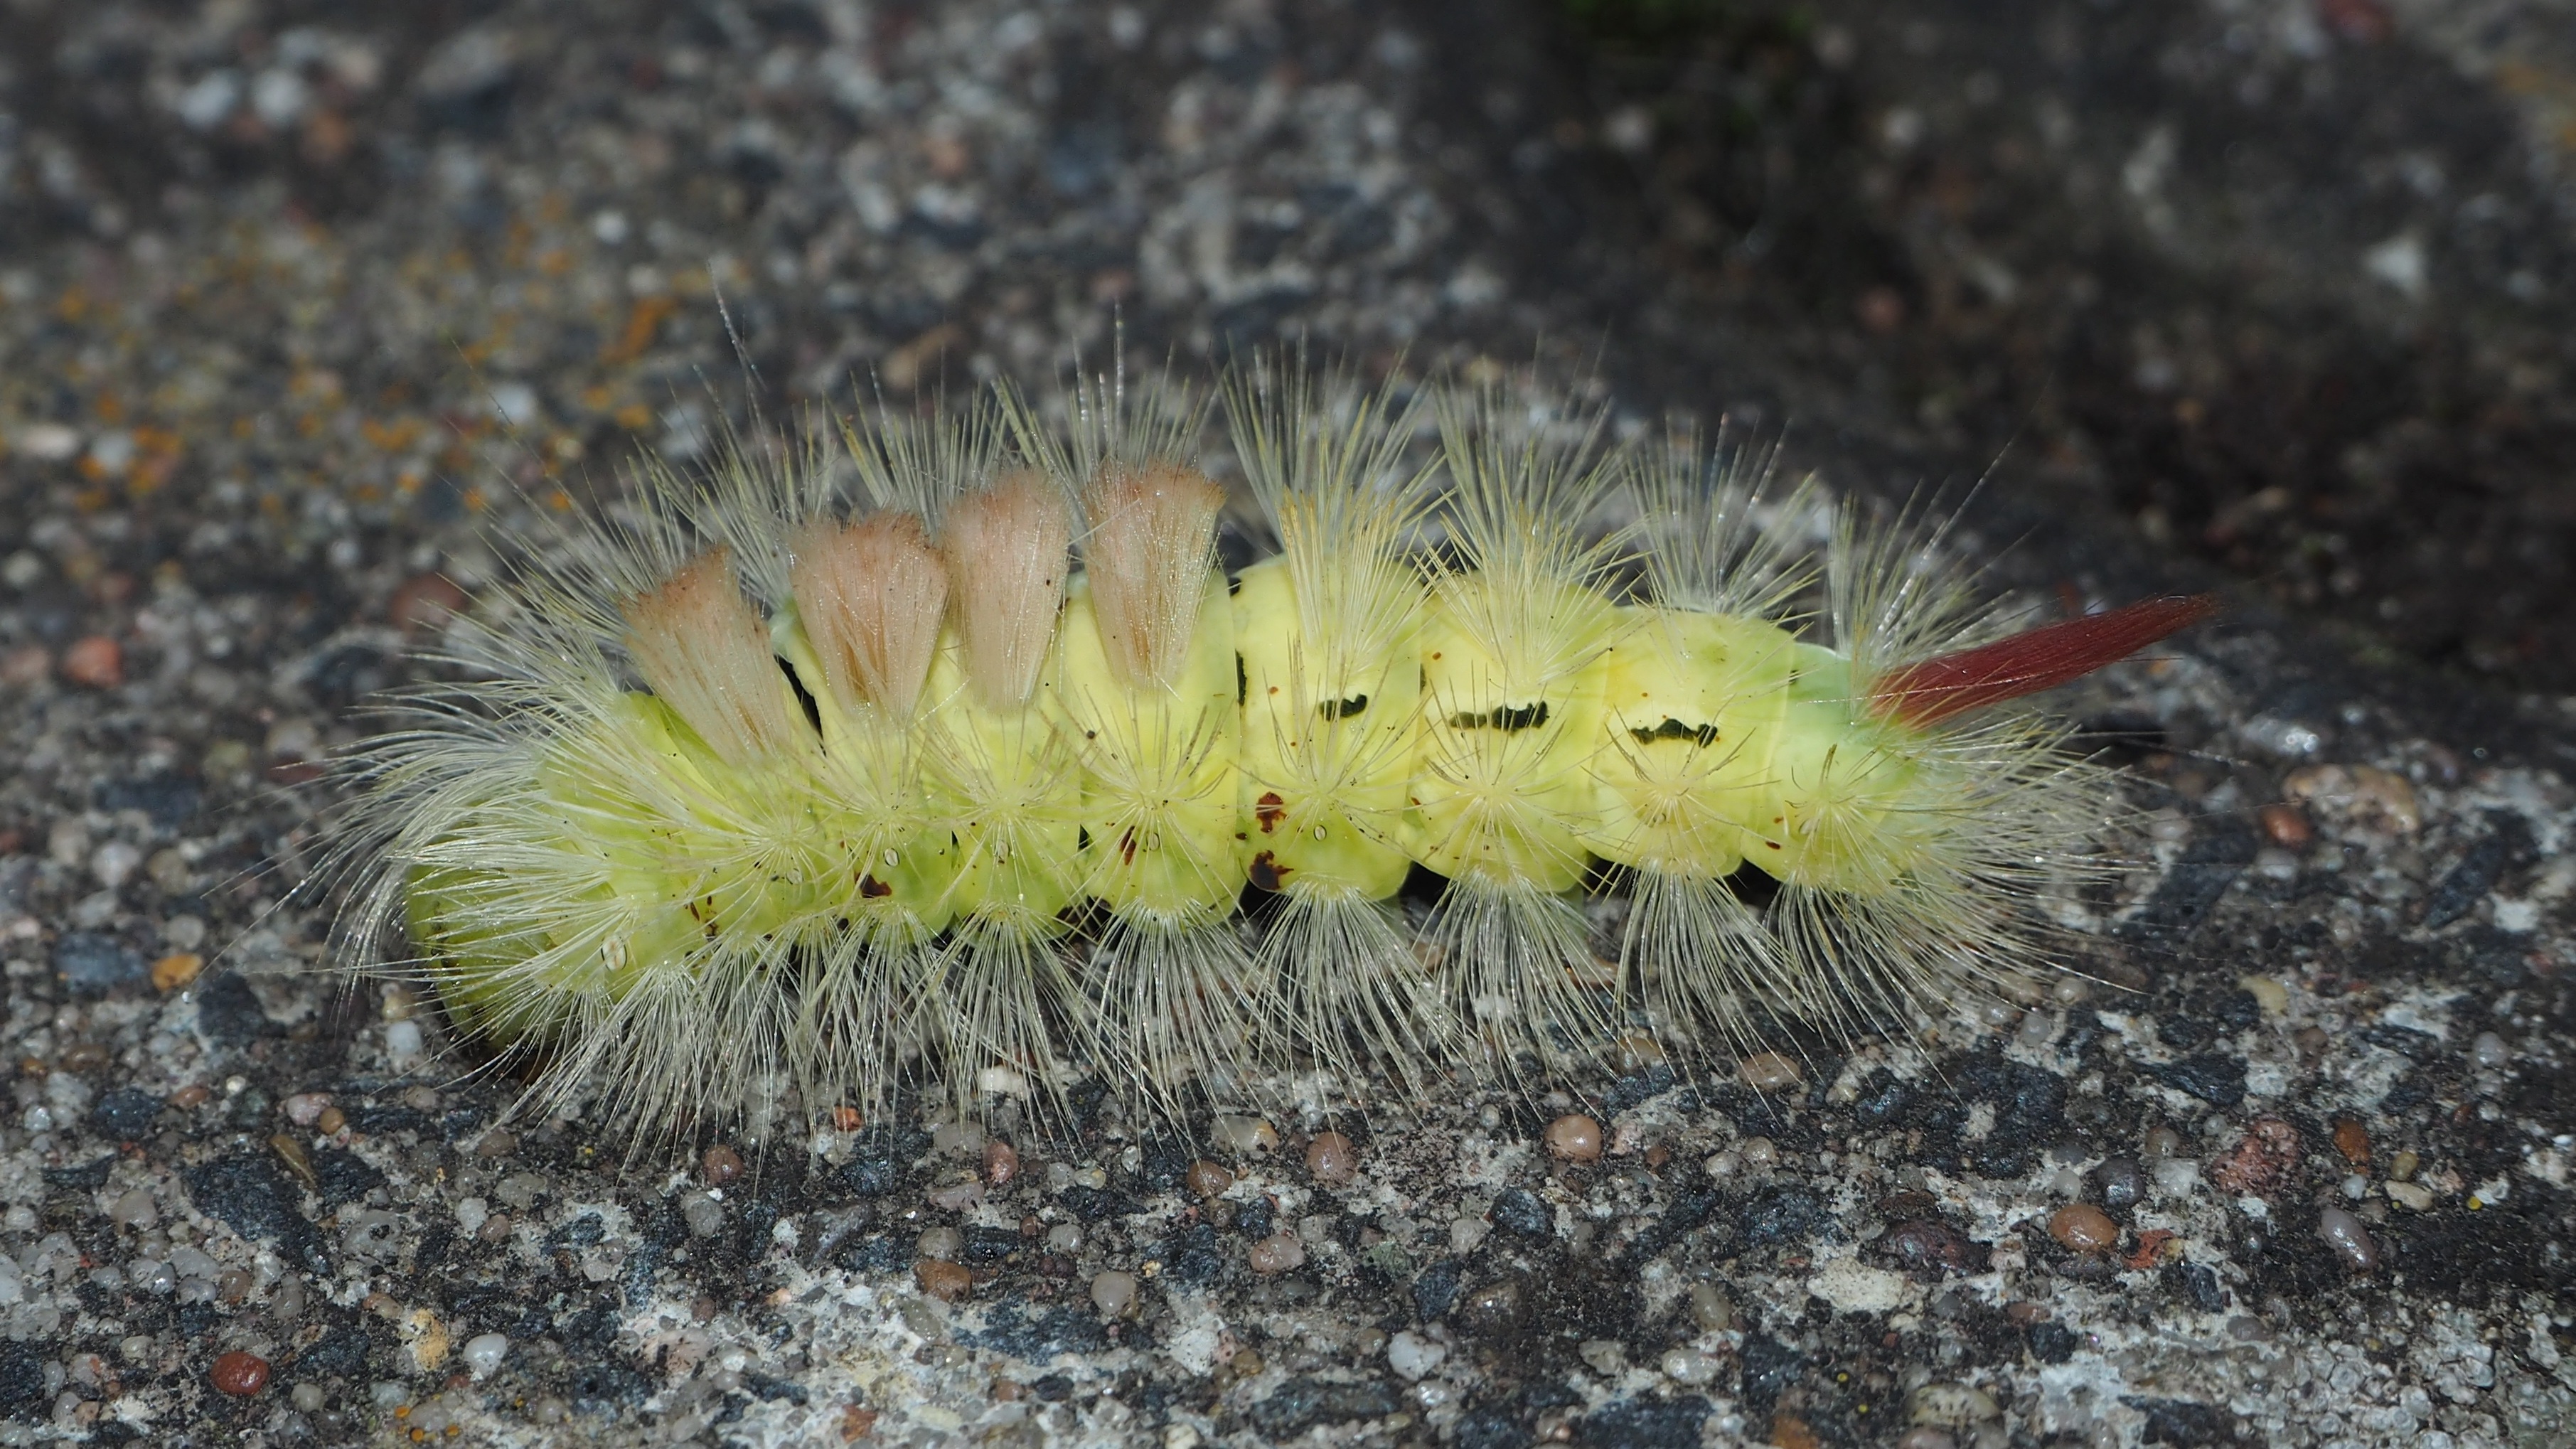
insect, moth, close, fauna, invertebrate, caterpillar, hairy, larva, macro photography, moths and butterflies